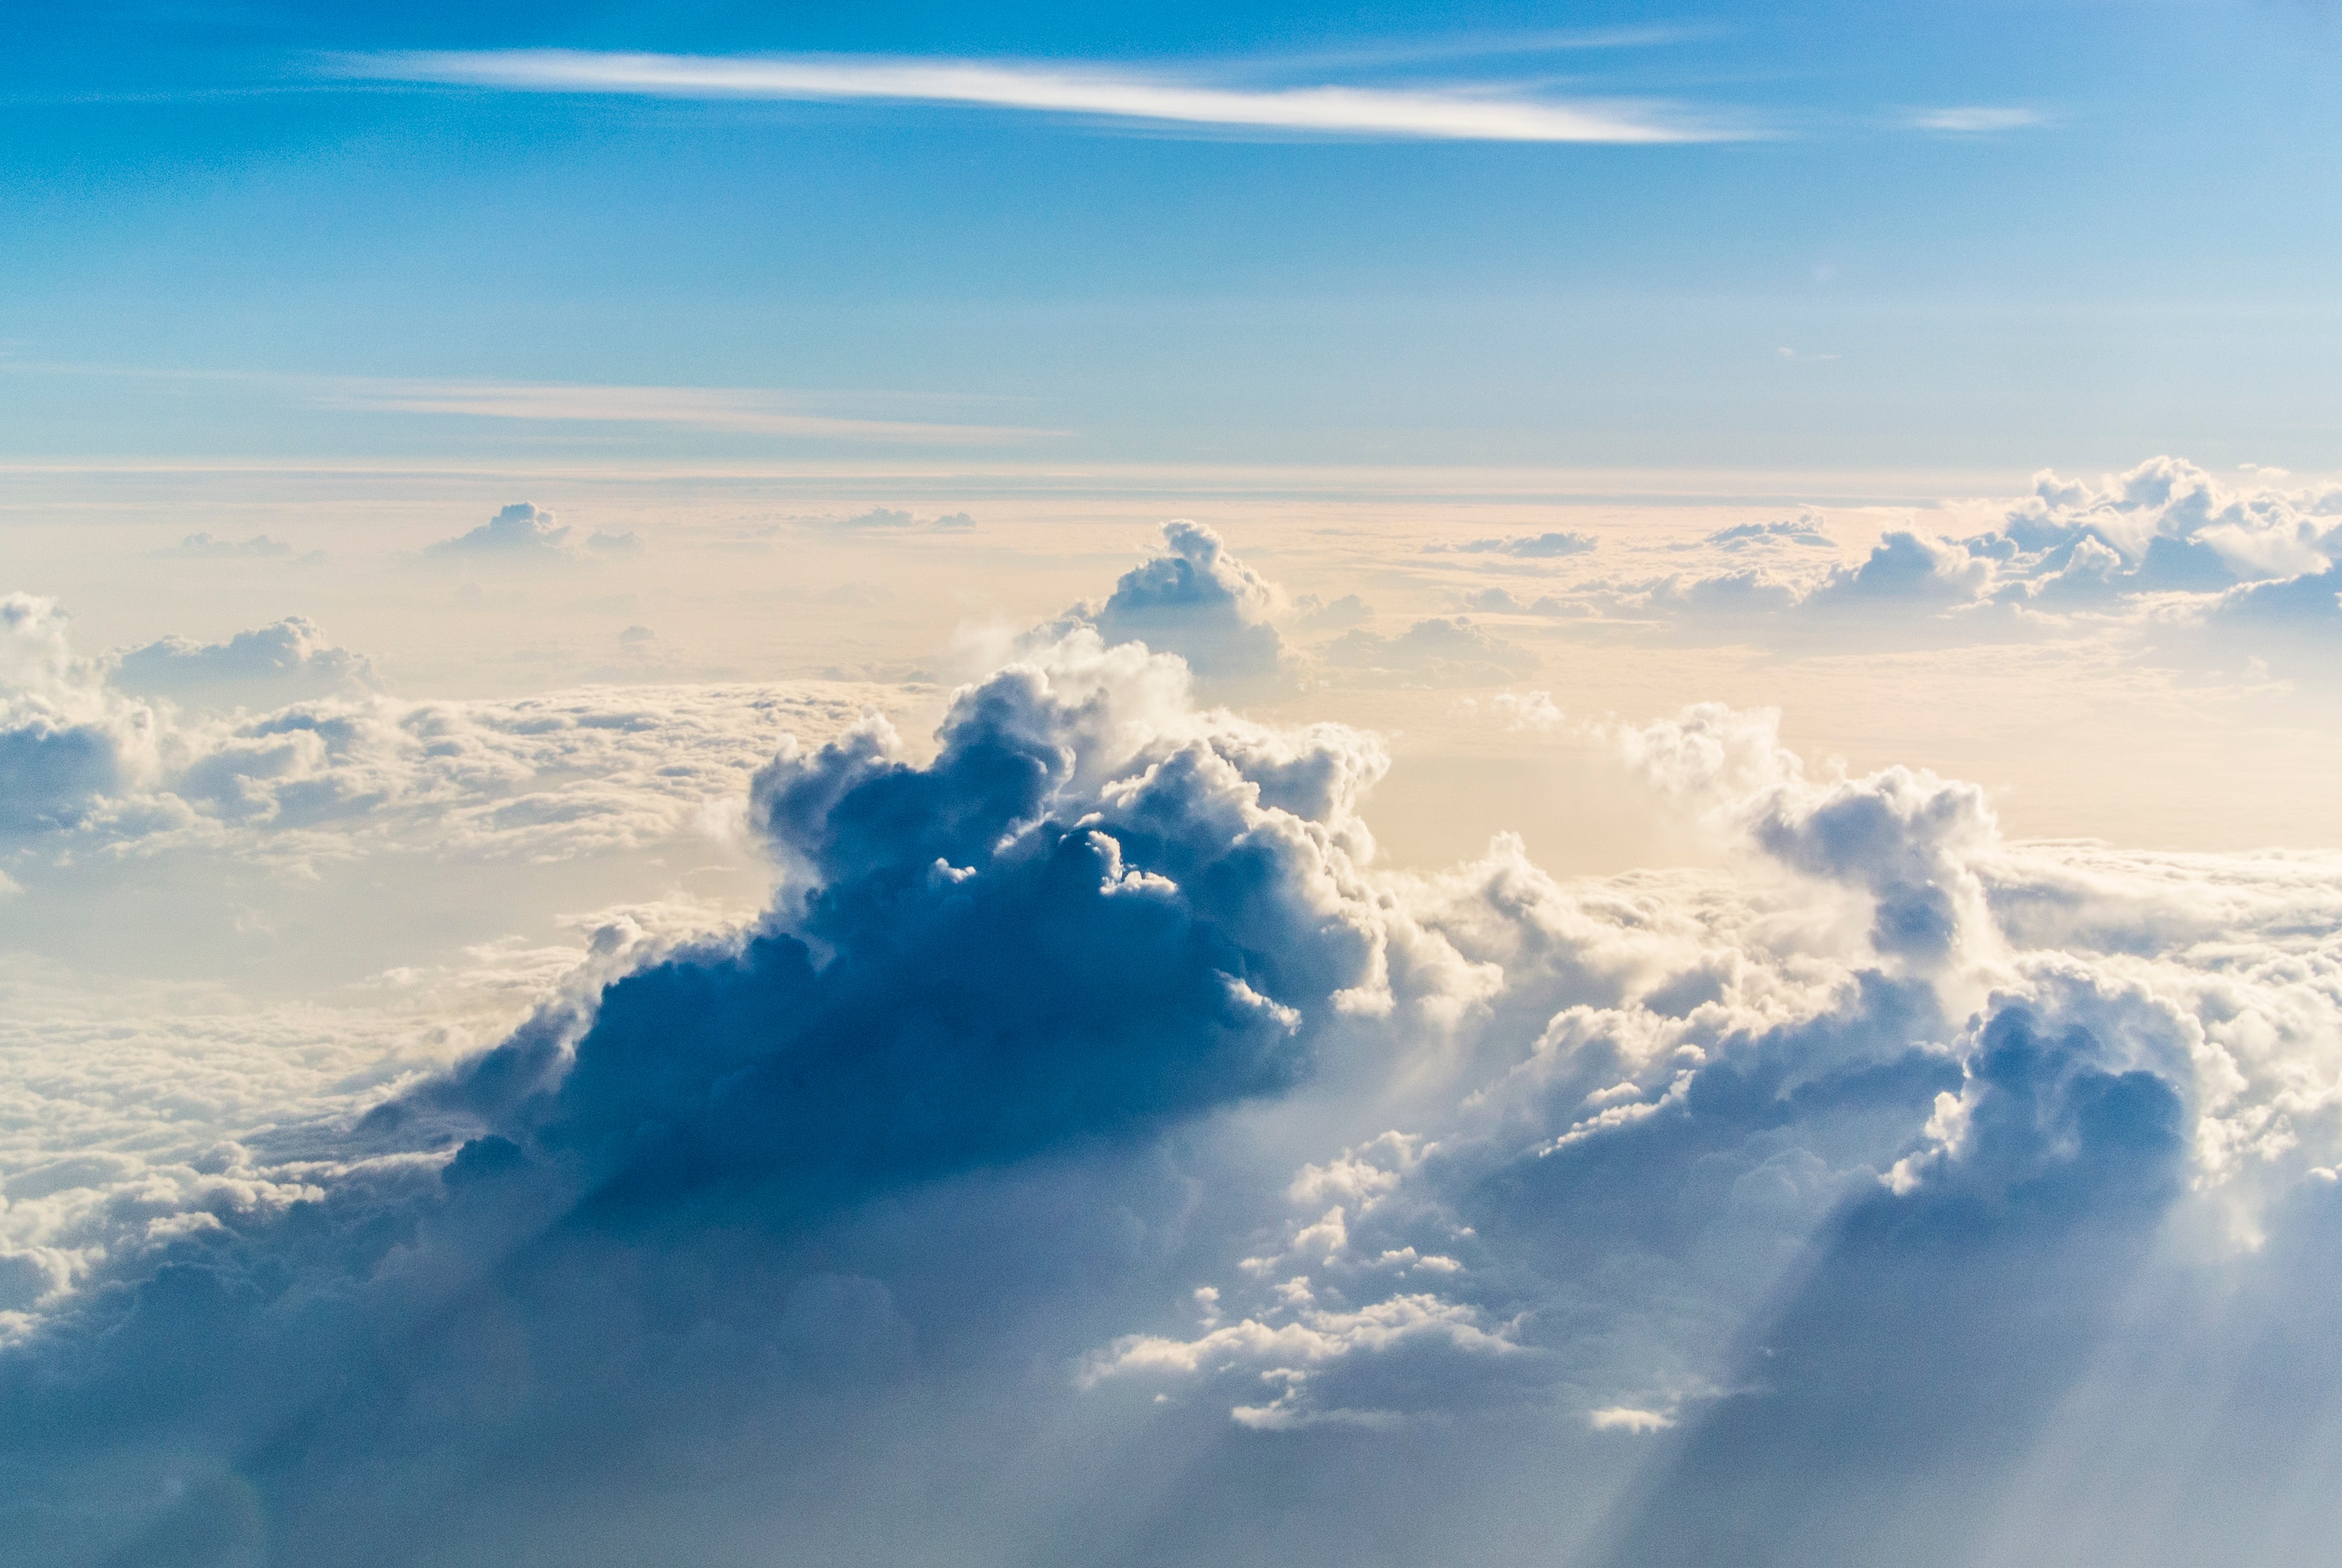
horizon, mountain, cloud, sky, sunrise, sunlight, cloudy, morning, dawn, atmosphere, mountain range, dusk, daytime, cumulus, plain, cloudscape, mid air, meteorological phenomenon, atmospheric phenomenon, atmosphere of earth, computer wallpaper